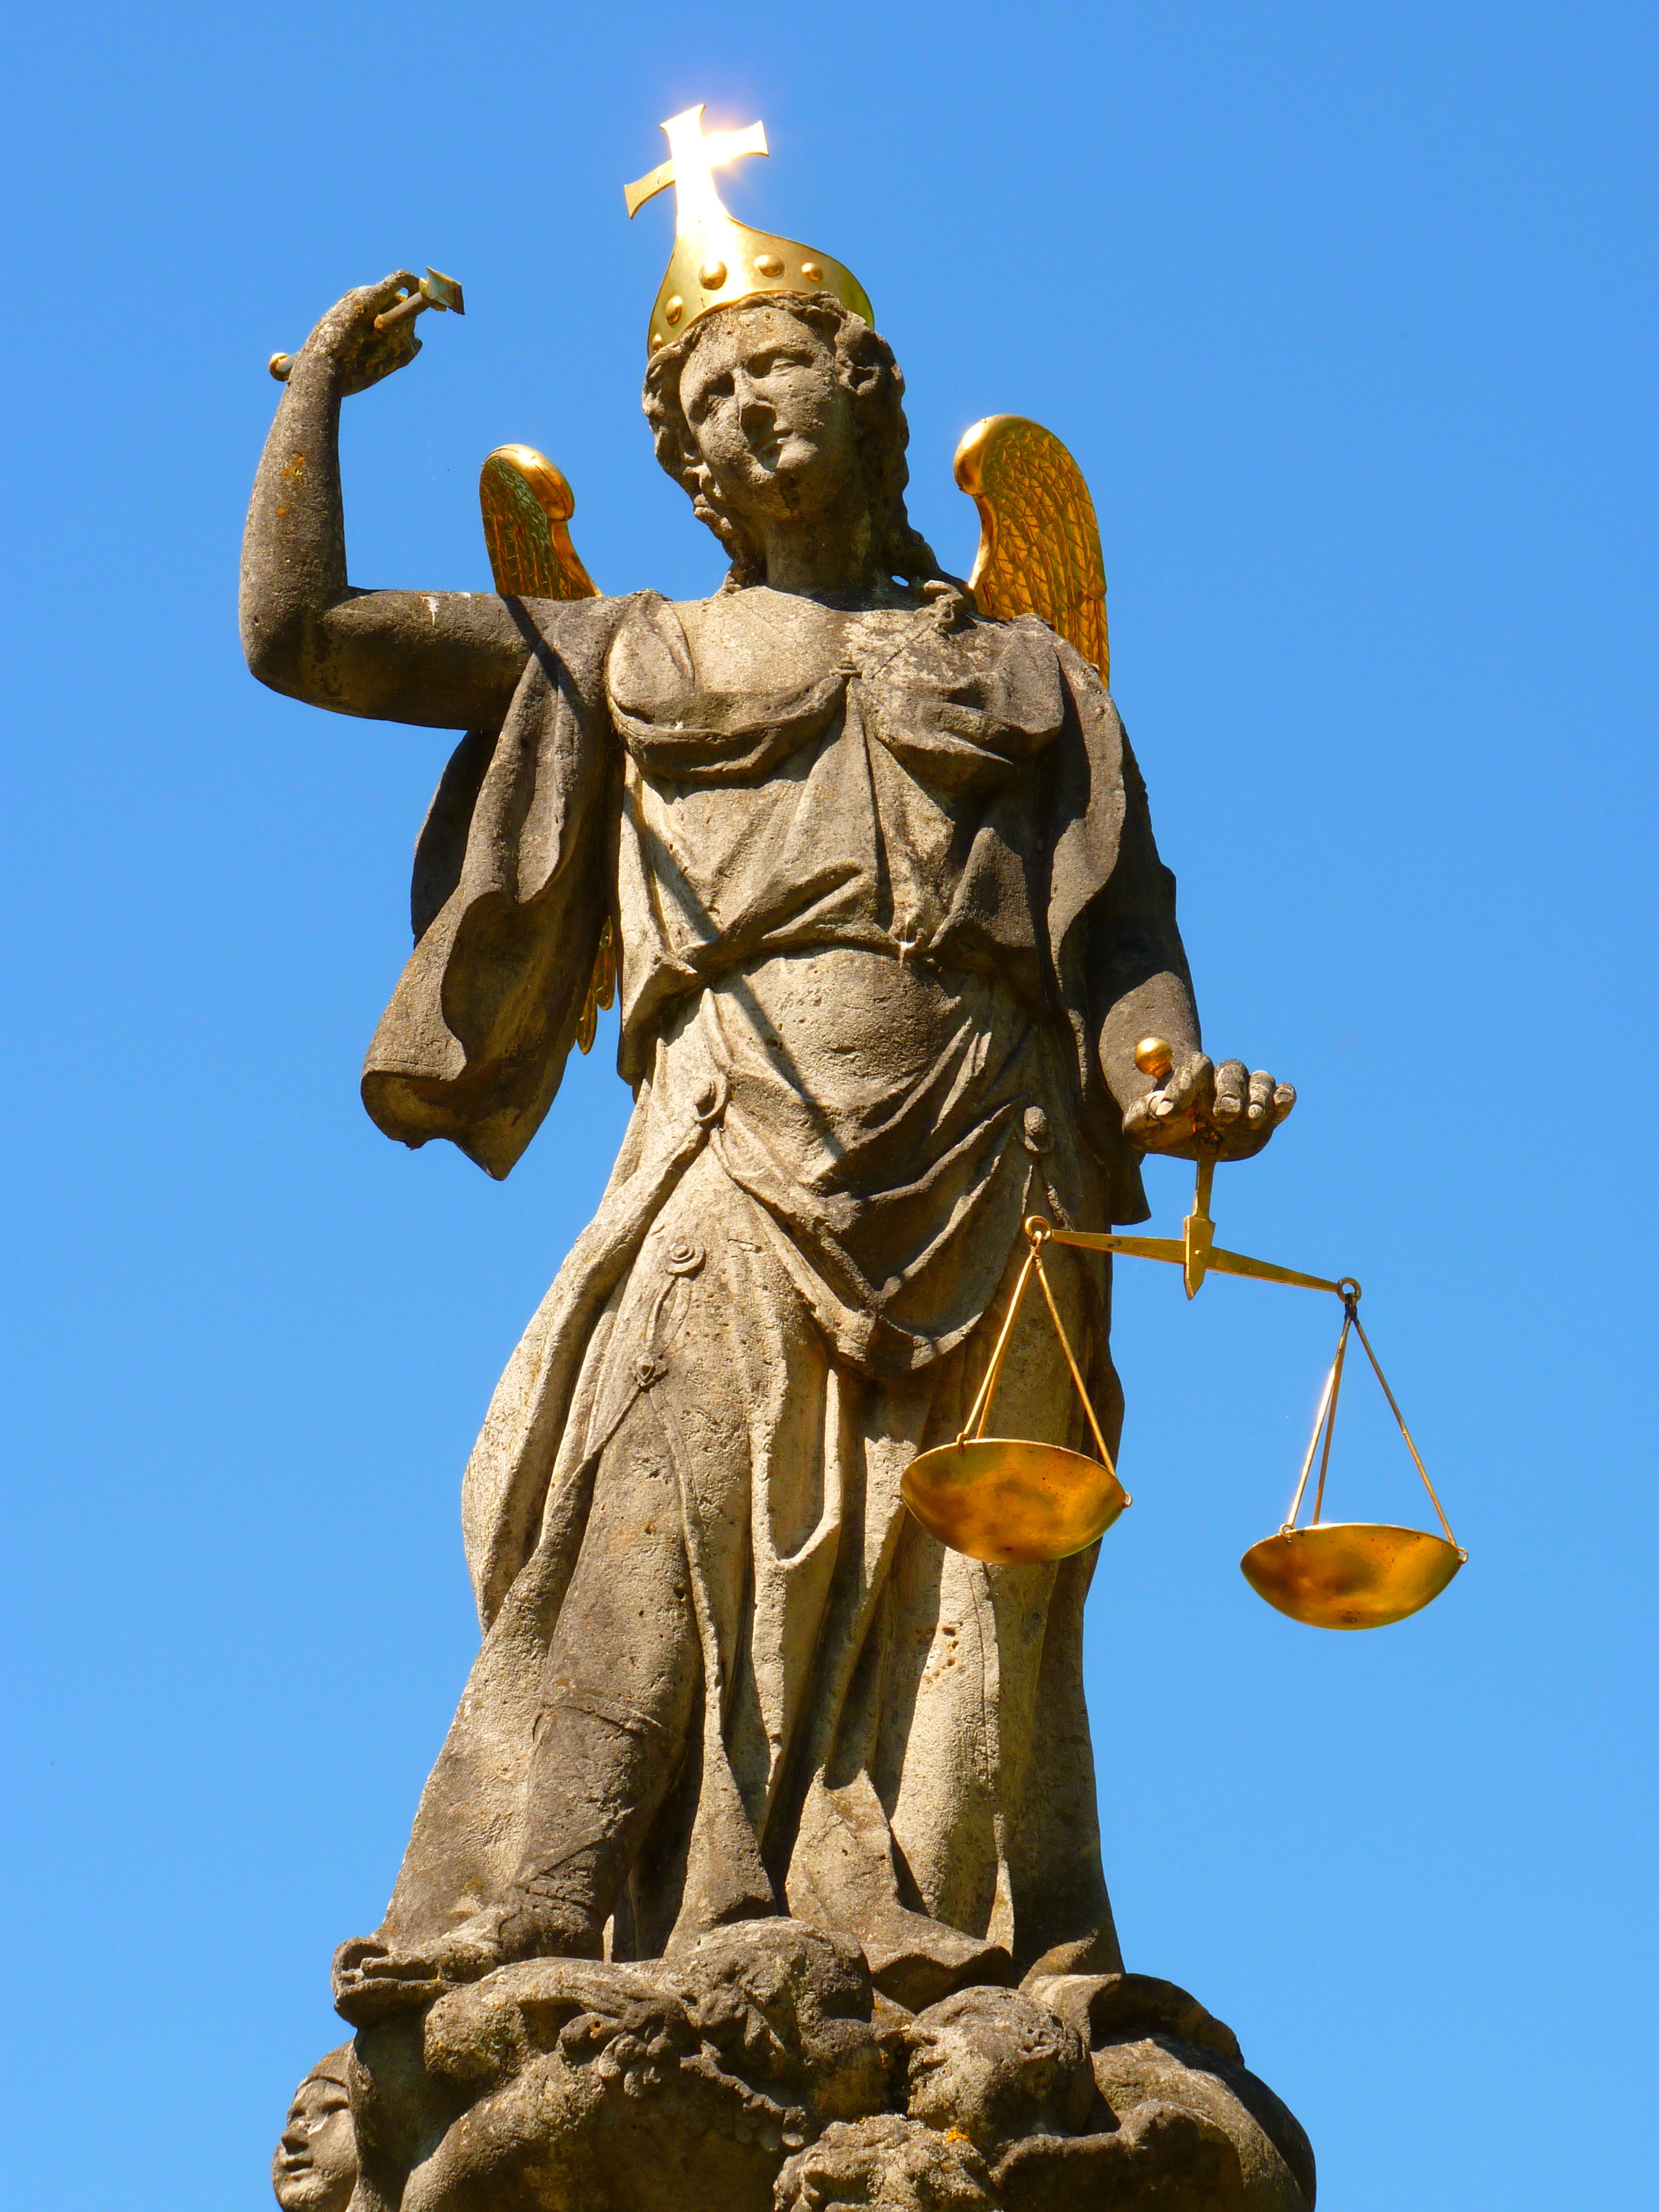
monument, statue, shine, artwork, sculpture, art, figure, gold, temple, horizontal, scales, mythology, ancient history, michael's fountain, neresheim